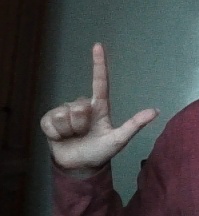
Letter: laam